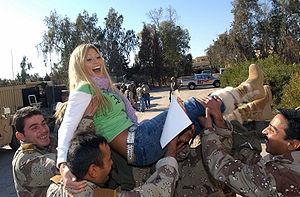
Torrie Anne Wilson, née le 24 juillet 1975 à Boise, plus connue sous le nom de Torrie Wilson est une catcheuse, une compétitrice de fitness et une mannequin américaine. Elle est connue comme catcheuse à la World Championship Wrestling et à la World Wrestling Federation / World Wrestling Entertainment.